John H. Dimond

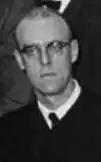
Dimond in 1959

John Henry Dimond (December 28, 1918 – June 1985) was an American jurist who served as a justice of the Supreme Court of Alaska from August 7, 1959, to November 30, 1971. He was one of Alaska's inaugural justices, serving along with Buell Nesbett and Walter Hodge on the court's first ever bench. Born in Valdez, Alaska, he was the only son of Anthony Dimond, and was briefly in private practice with his father prior to his death. The state courthouse in his adopted hometown of Juneau, Alaska, located across the street from the Alaska State Capitol, is named in his honor.